Sioux Gateway Airport

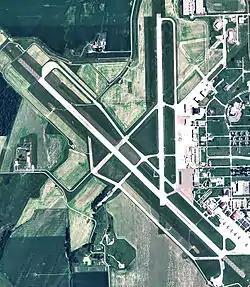
USGS 2006 orthophoto

Sioux Gateway Airport , also known as Brigadier General Bud Day Field, is a public and military use airport in Woodbury County, Iowa, United States. It is located six nautical miles (7 mi, 11 km) south of the central business district of Sioux City, just west of Sergeant Bluff. On May 25, 2002, the airport was named in honor of United States Air Force Colonel George Everette "Bud" Day, a Sioux City, Iowa, native who is the only person ever awarded both the Medal of Honor and the Air Force Cross.